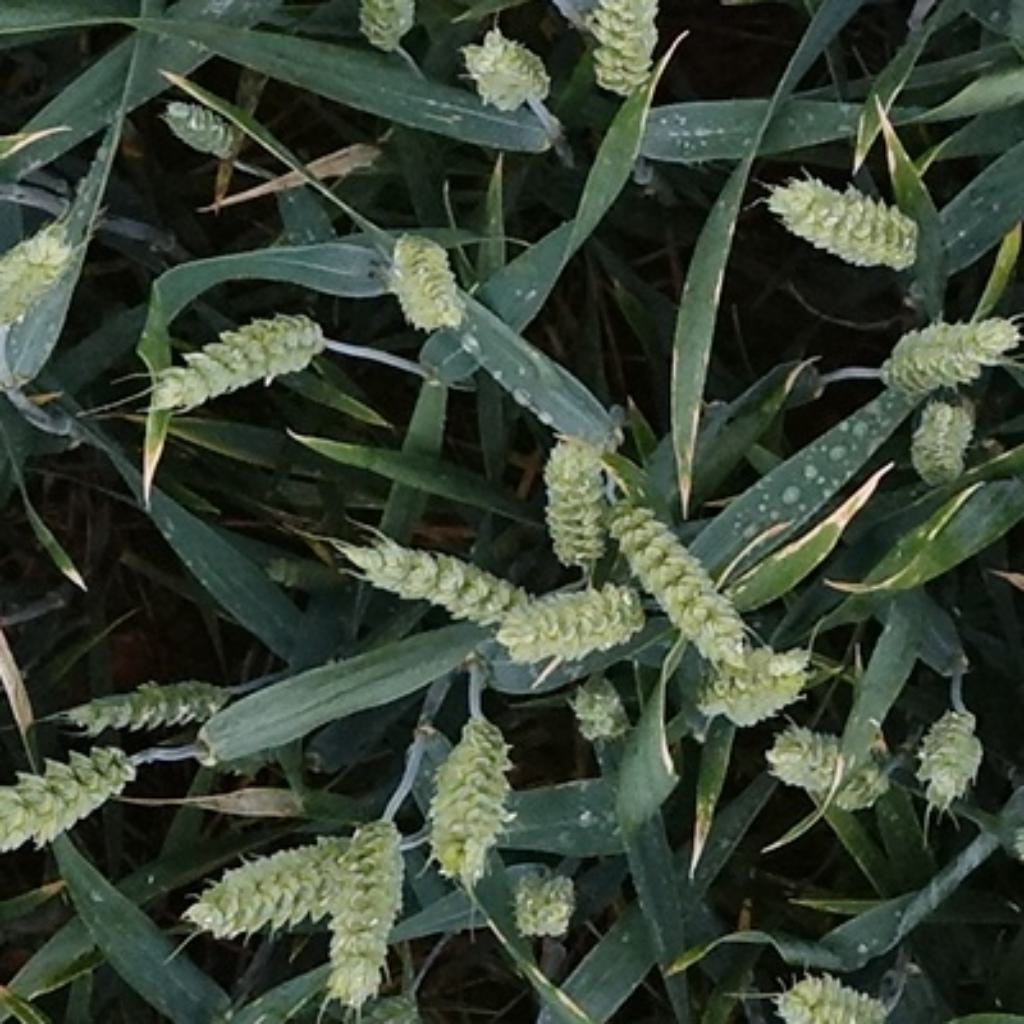
Country: France
Location: Toulouse
Wheat development stage: Filling - Ripening